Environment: real
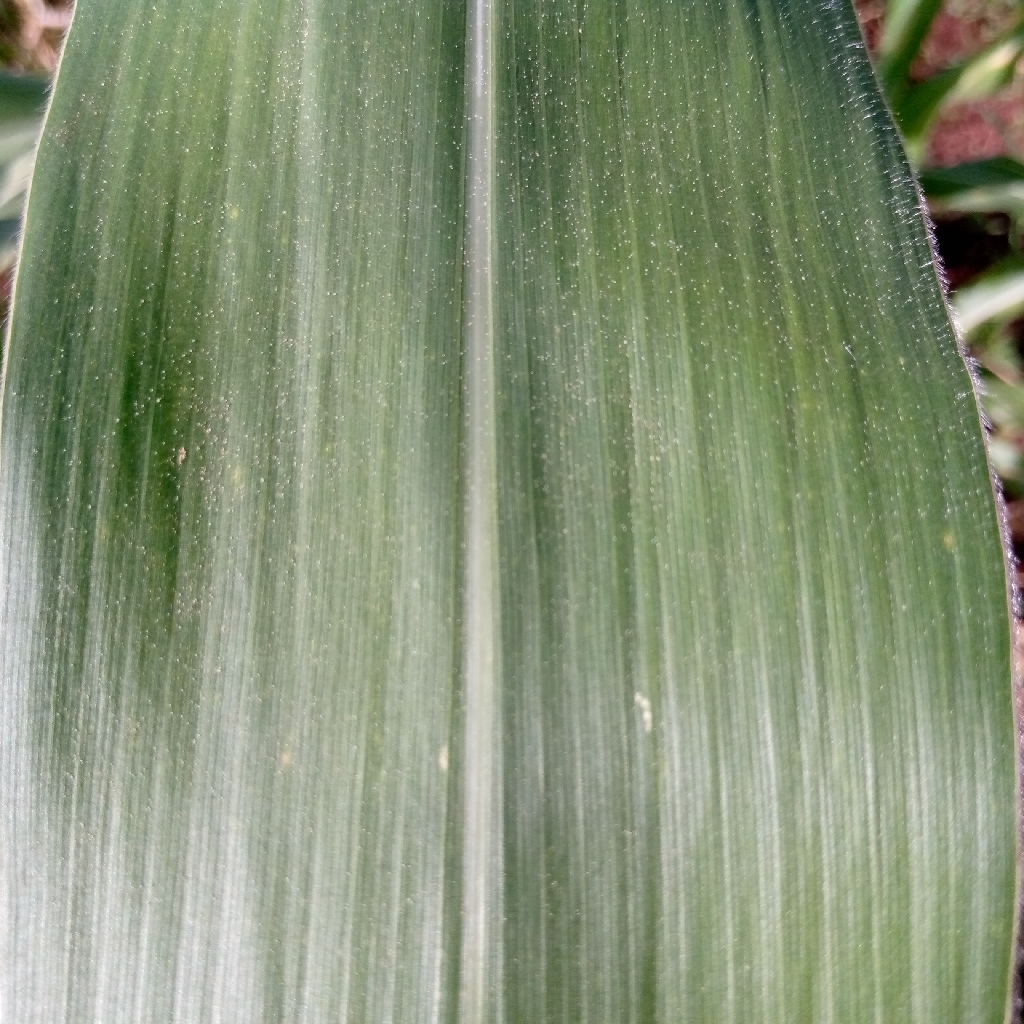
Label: healthy